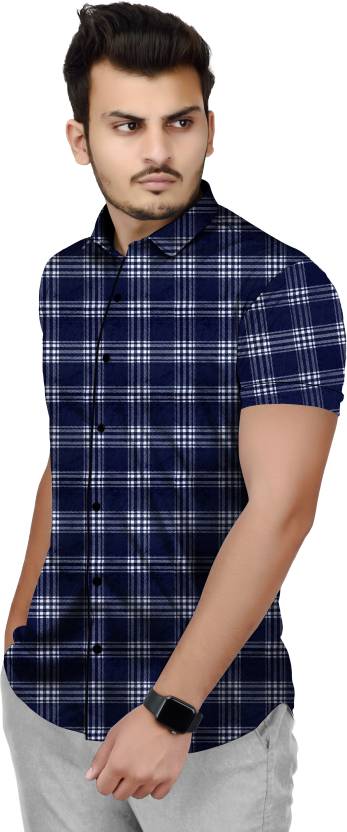
Product: Men Slim Fit Checkered Slim Collar Casual Shirt
Price: ₹329
Colors: White and  Blue
Pattern: Checkered
Description: Checkered Casual Shirt from the house of COMBRAIDED is ideal for the party, evening, valentines day, birthday, DJ night, etc.The Shirt is made of standard Imported Lycra Material which is very light weight and it's feels very smooth on skin.Shirt is perfect for western/Casual/Smart look.Also perefect for beach wear/sport wear/party wear
Other details: Half Sleeve Cotton Premium Shirt